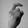
ASL letter: X